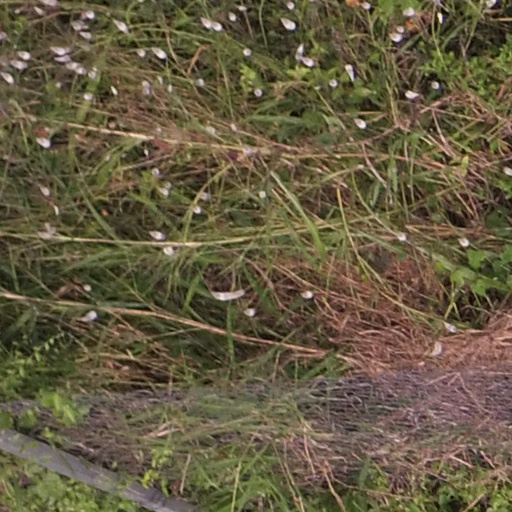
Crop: maize; corn